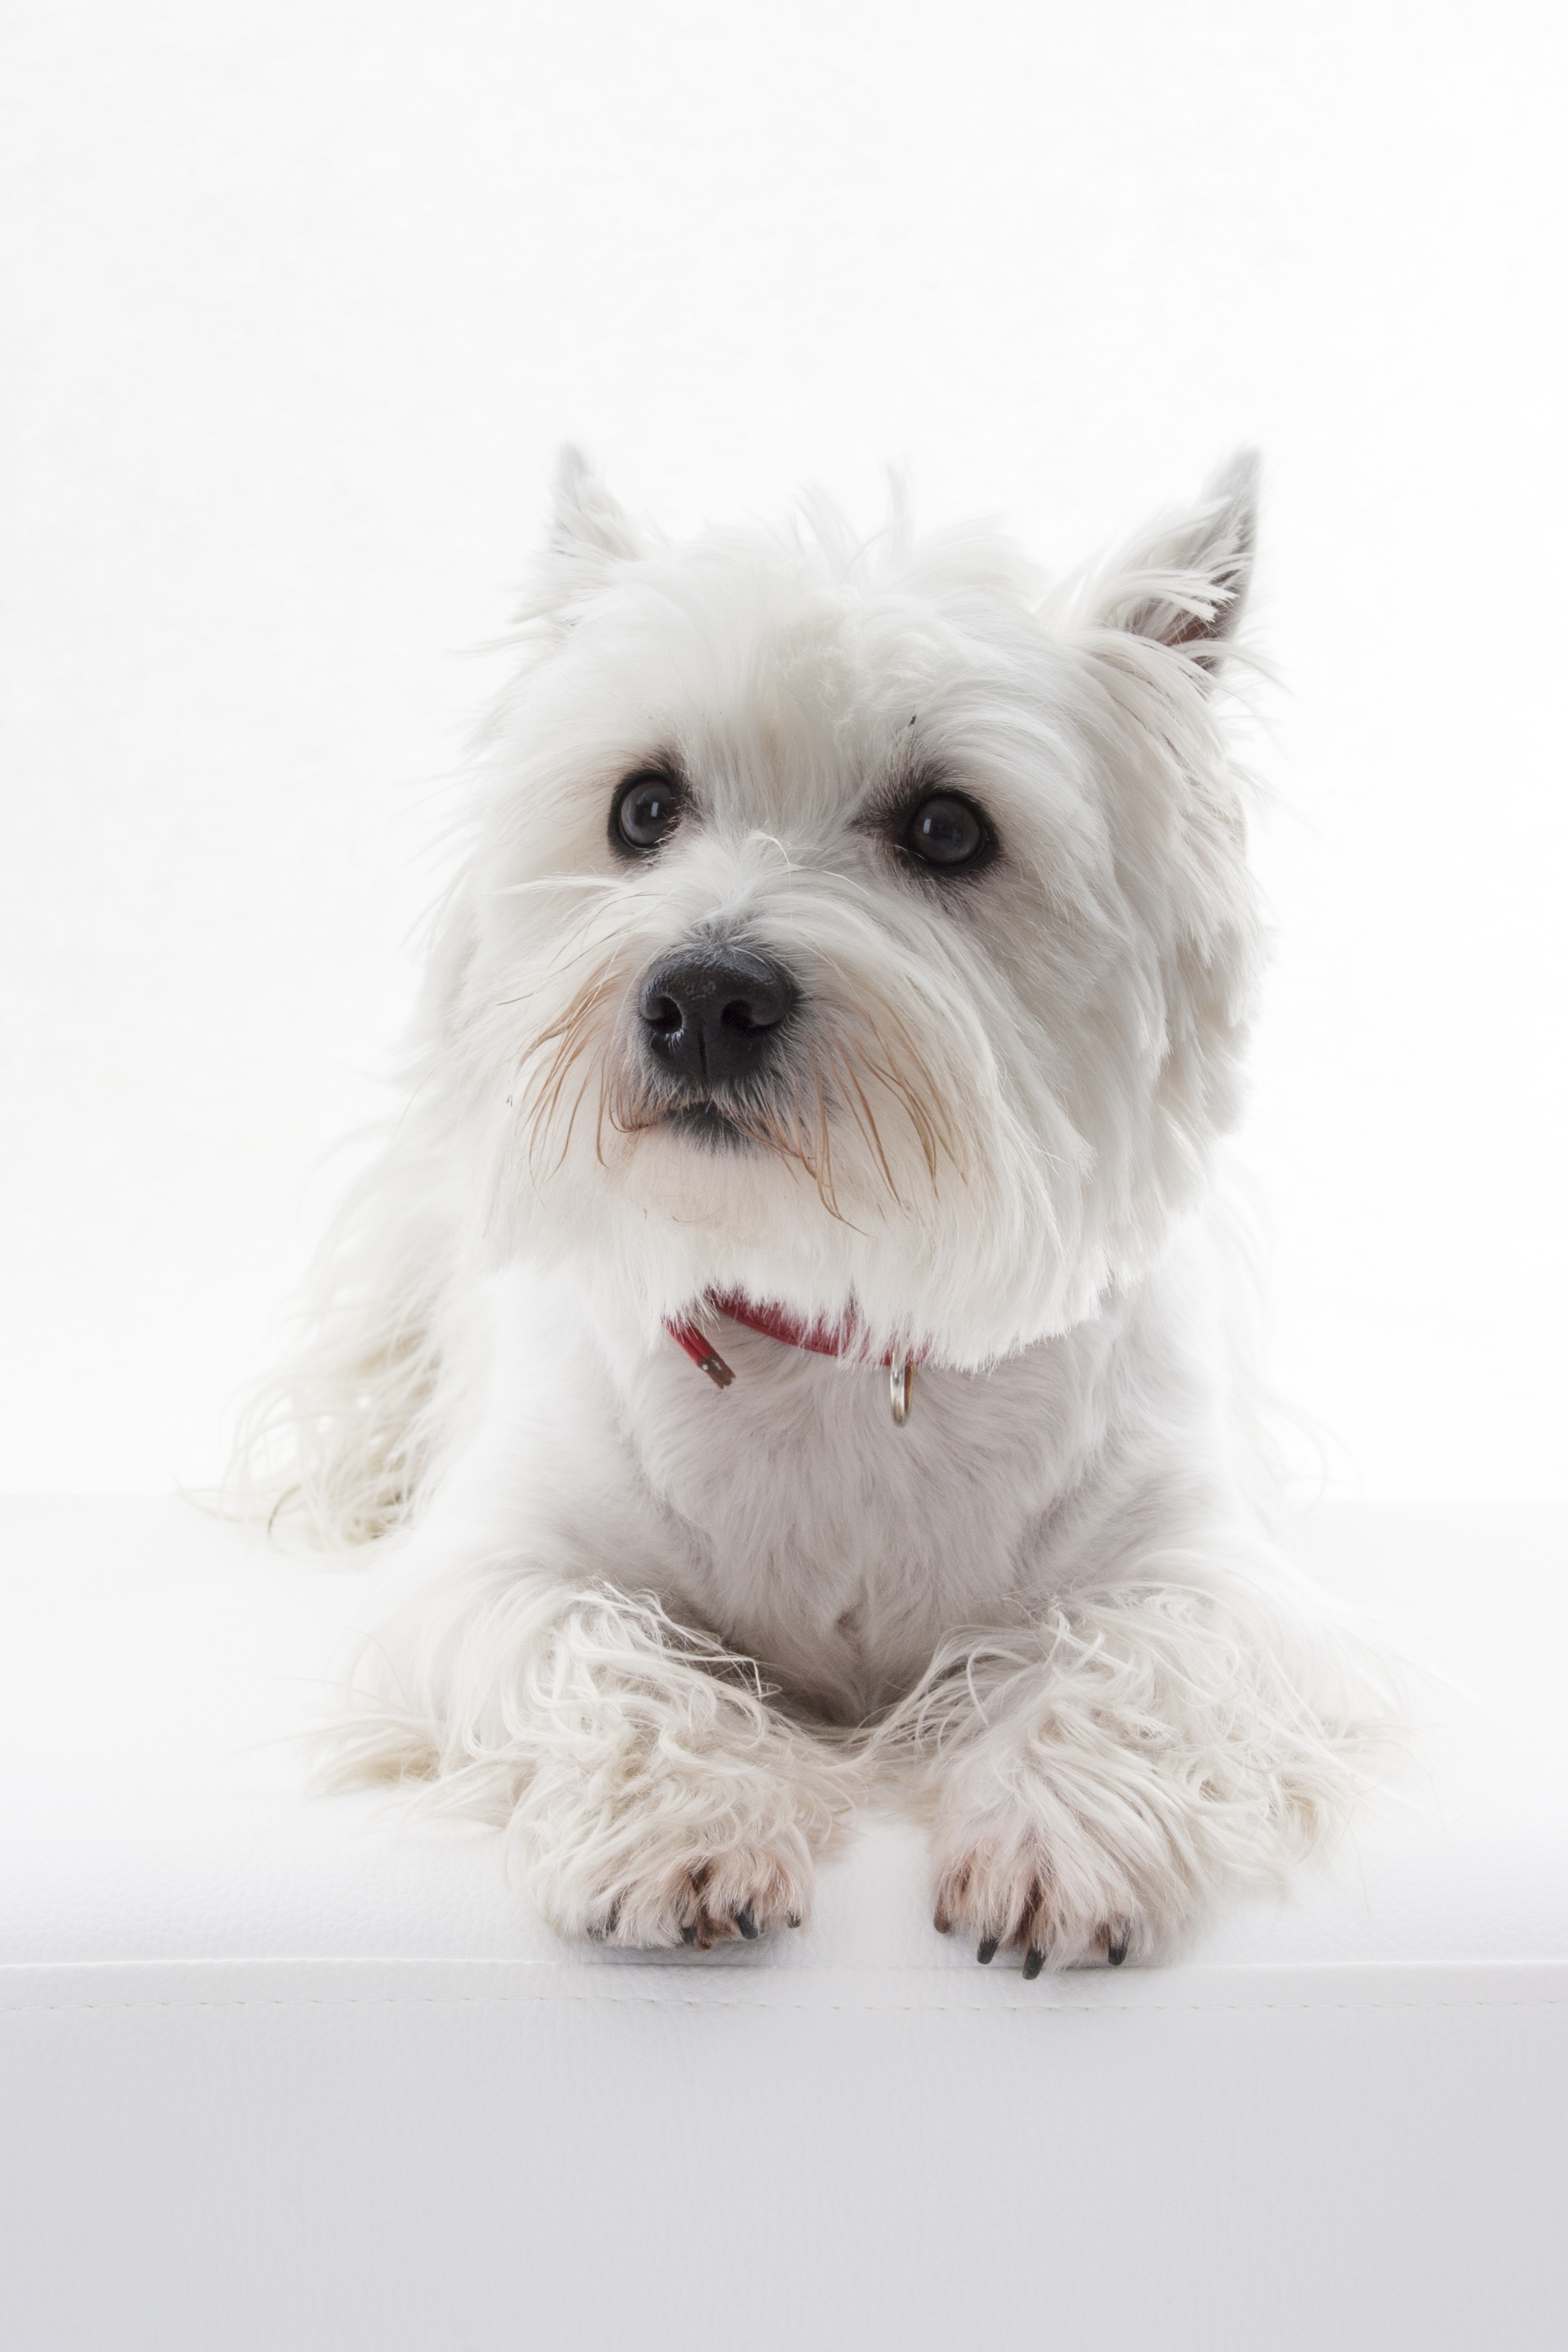
white, puppy, dog, animal, pet, fur, studio, mammal, race, vertebrate, attention, dog breed, terrier, maltese, photo studio, mindful, cairn terrier, dog like mammal, west highland white terrier, schnoodle, dandie dinmont terrier, glen of imaal terrier, morkie, westi